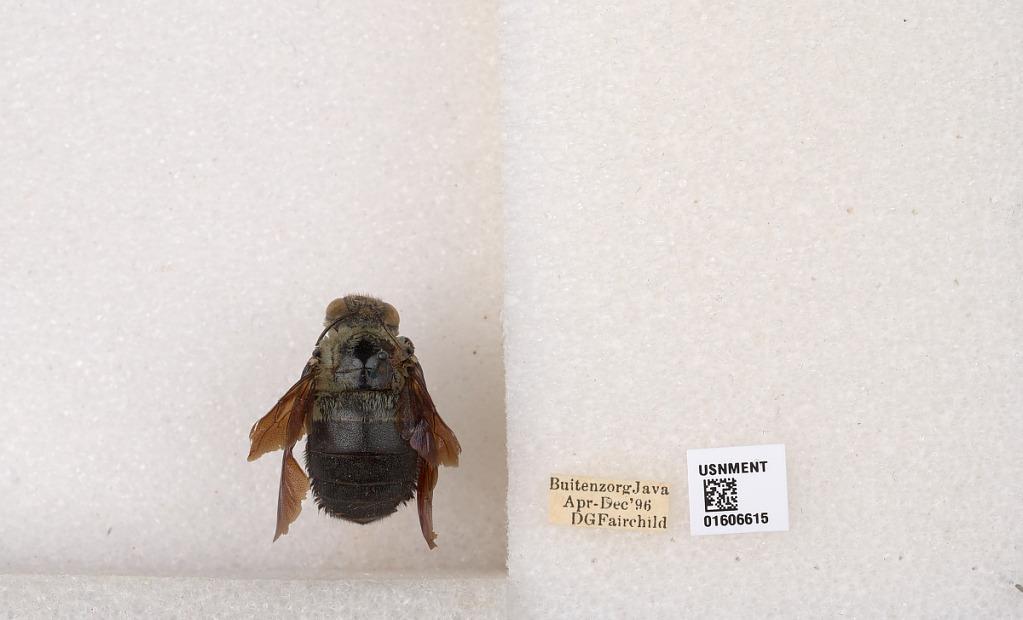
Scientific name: Xylocopa (Koptortosoma) caerulea (Fabricius)
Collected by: D. Fairchild
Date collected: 1896-4-1
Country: Indonesia
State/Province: West Java
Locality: Buitenzorg